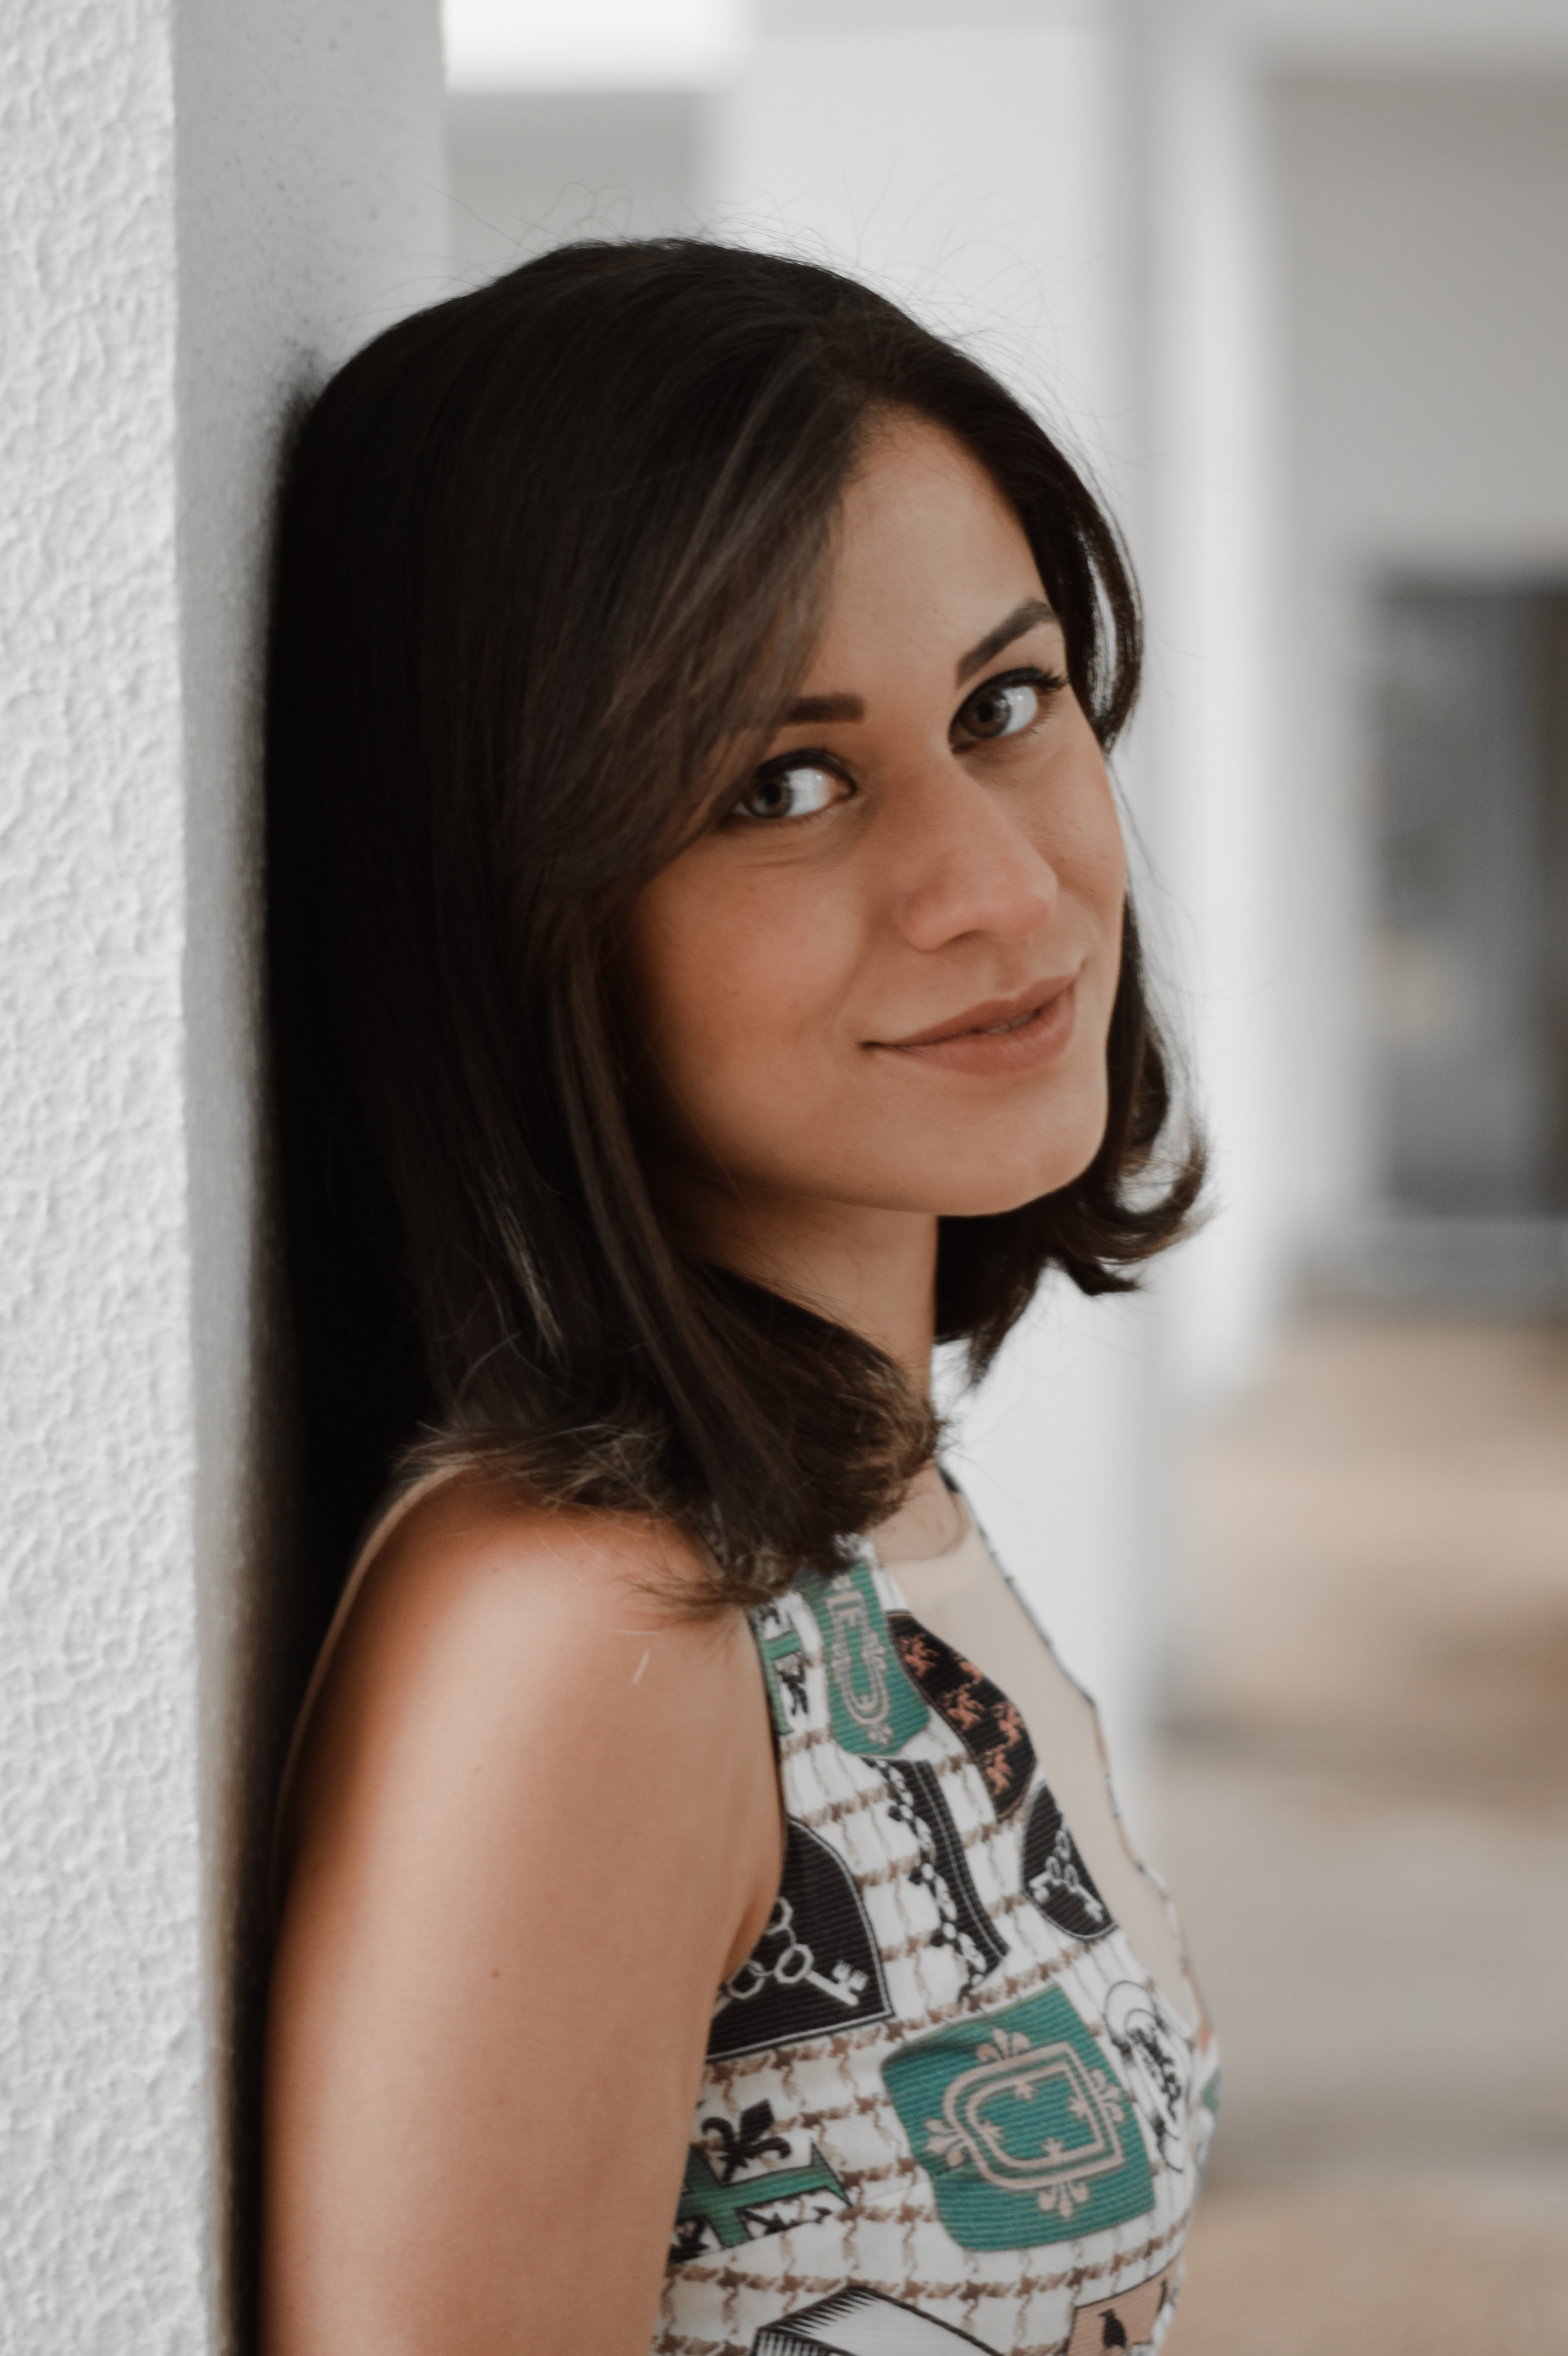
hair, face, beauty, eyebrow, hairstyle, lip, skin, lady, smile, chin, black hair, eye, long hair, photo shoot, brown hair, photography, model, portrait photography, portrait